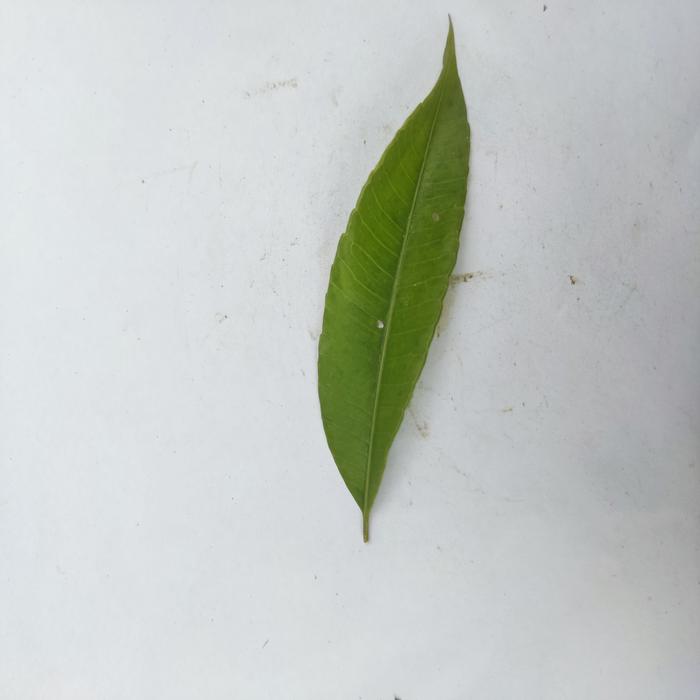
Crop: Hog Plum
Leaf condition: Anthracnose